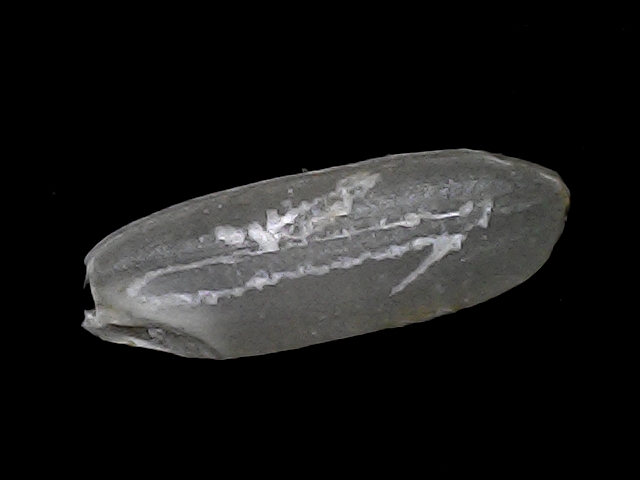
Rice variety: BRRI67